Ira Hayes

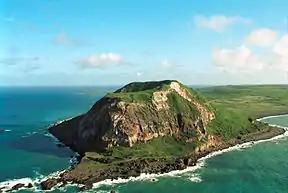
Mount Suribachi on Iwo Jima

After four days of fighting, the Marines finally made their way onto the slopes of the mountain. On February 23, Lieutenant Colonel Chandler W. Johnson, the Second Battalion commander, ordered a combat patrol to climb, seize, and occupy the top of Mount Suribachi (an inactive volcano) and raise the battalion's flag if possible to signal it was secure. Captain Dave Severance, commander of E Company, organized a 40-man patrol taken from the remainder of his Third Platoon and the battalion. First Lieutenant Harold Schrier, the company's executive officer, was chosen by Lt. Col. Johnson to be in command of the patrol. At 8:30 am, the patrol started to climb the east slope of Suribachi. The patrol included two Navy corpsmen and stretcher bearers. Less than an hour later, after receiving occasional Japanese sniper fire, the patrol reached the rim of the volcano. After a brief firefight there, Lt. Schrier and his men captured the summit. After finding a Japanese steel pipe and attaching the flag to it, the flagstaff was taken to the highest place on the crater. At about 10:30 a.m., Lt. Schrier, Platoon Sergeant Ernest Thomas, Sergeant Henry Hansen, and Corporal Charles Lindberg raised the flag. Seeing the raising of the national colors immediately caused loud cheering from the Marines, sailors, and Coast Guardsmen on the beach below and from the men on the ships docked at the beach. Due to the high winds on Mount Suribachi, Sgt. Hansen, Private Phil Ward, and Navy corpsman John Bradley pitched in to help make the flagstaff stay in a vertical position. The men at, around, and holding the flagstaff were photographed several times by Marine Staff Sergeant Louis R. Lowery, a photographer with "Leatherneck" magazine who accompanied the patrol up the mountain. Platoon Sgt. Thomas was killed on Iwo Jima on March 3 and Sgt. Hansen was killed on March 1.